DeSoto Parish Courthouse

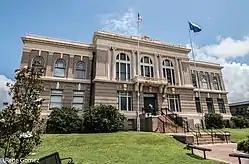

The DeSoto Parish Courthouse, at 101 Texas Street in Mansfield, Louisiana in DeSoto Parish, Louisiana, was listed on the National Register of Historic Places in 1987.